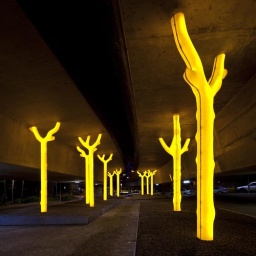
a light sculpture above fig street, ultimo, between harris street and bulwara road